Candy Jim Taylor

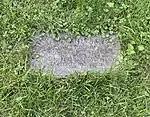
Taylor's grave at Burr Oak Cemetery

Taylor died at age 64 of a heart attack in Chicago and was interred in the Burr Oak Cemetery, Alsip, Illinois. He was buried in an unmarked grave which remained that way for nearly 54 years, until the Negro Leagues Baseball Grave Marker Project raised funds for a proper headstone in 2004.